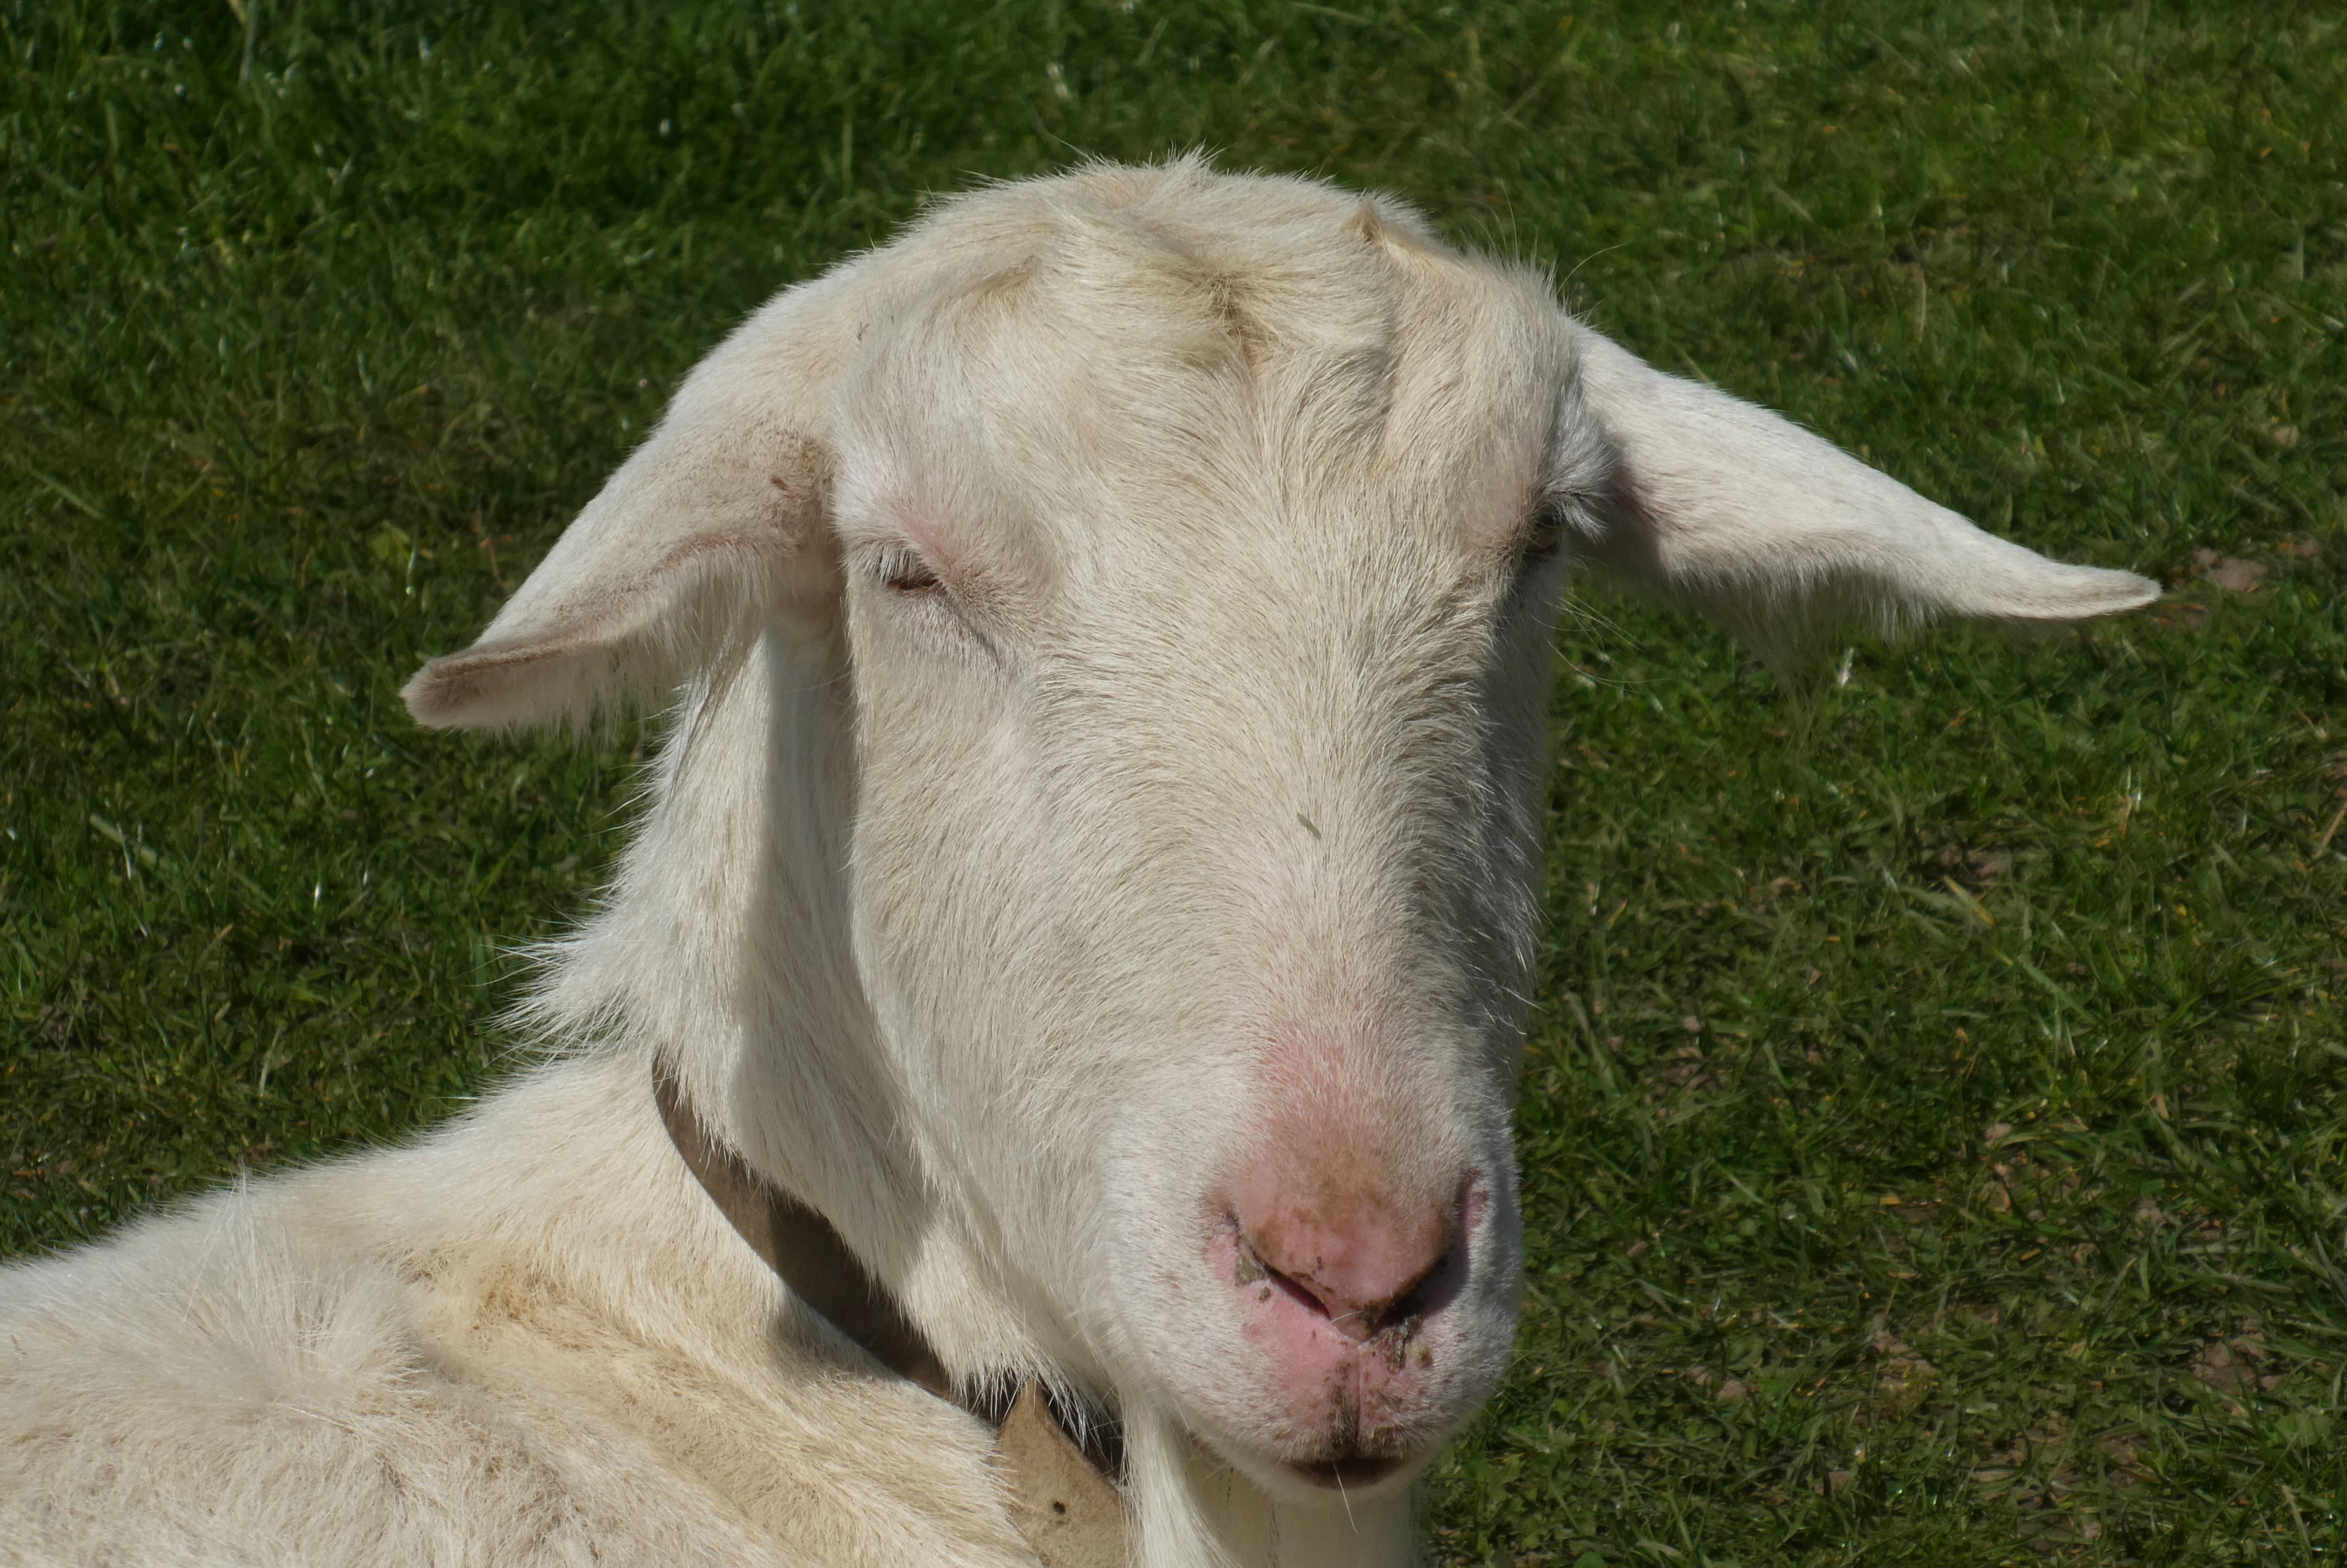
goat, animal, spring, farm, nature, eye, plant, terrestrial animal, grass, sheep, grassland, meadow, livestock, groundcover, goats, pasture, fur, field, goat antelope, working animal